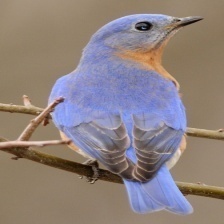
Species: EASTERN BLUEBIRD
Scientific name: SIALIA SIALIS